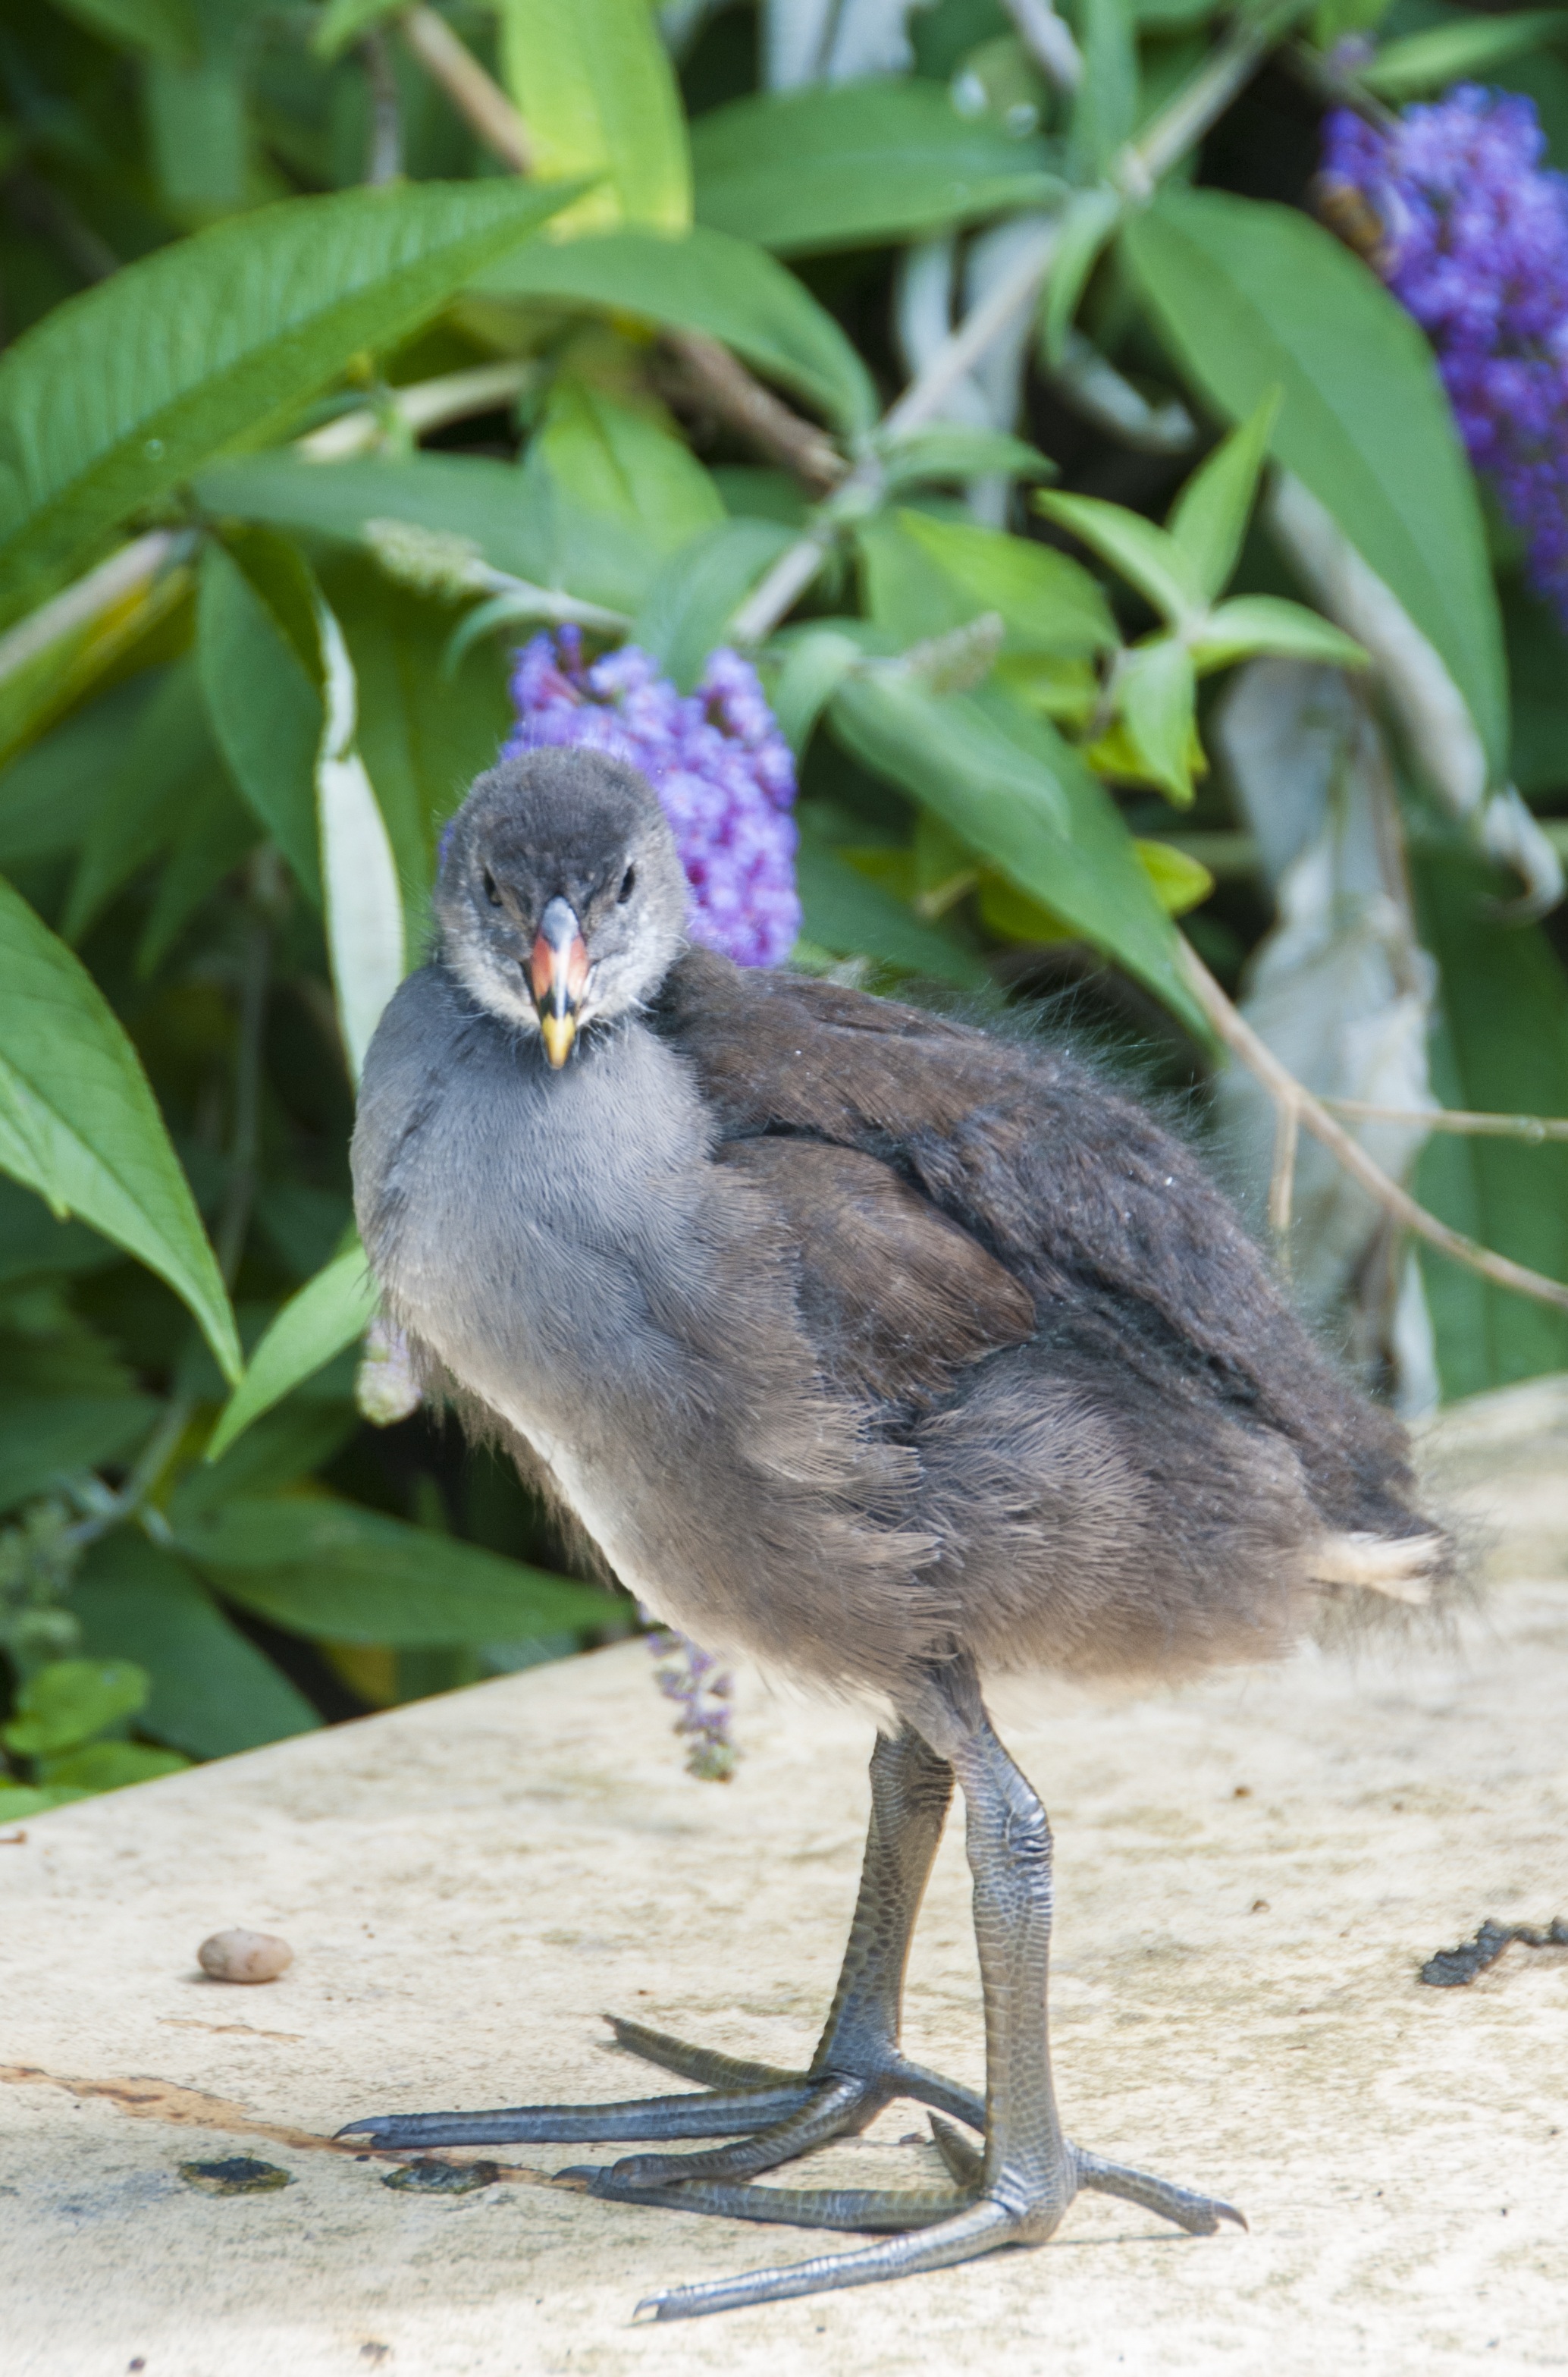
nature, bird, animal, cute, wildlife, wild, zoo, spring, beak, natural, baby, fauna, wings, little, vertebrate